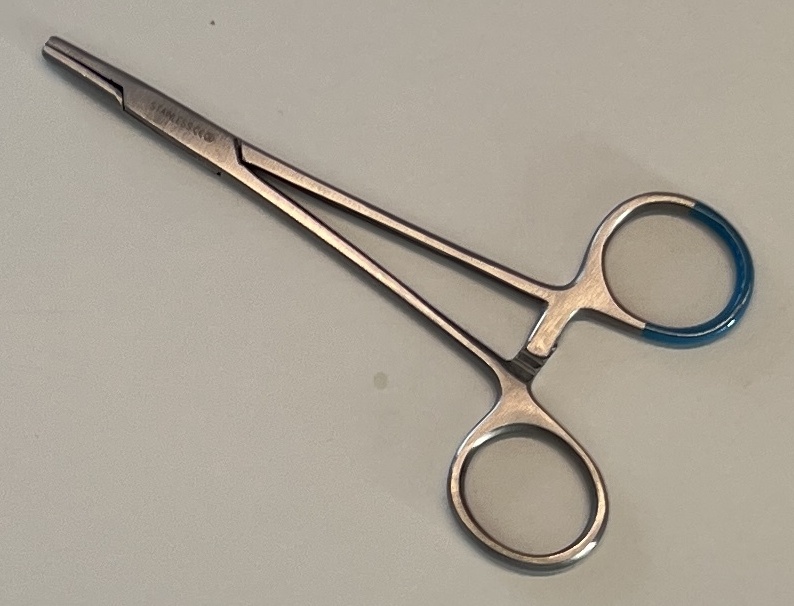
Hinged instrument state: closed